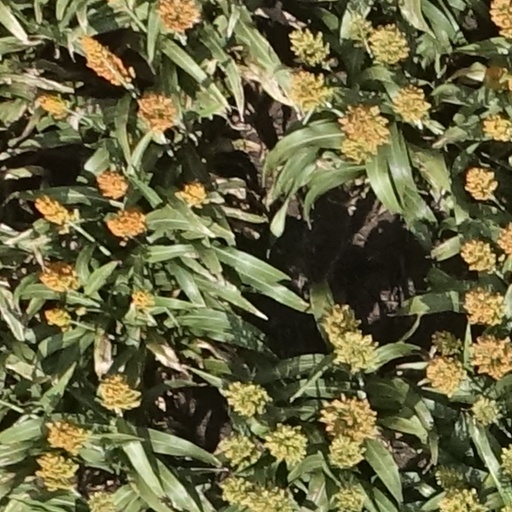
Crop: sorghum